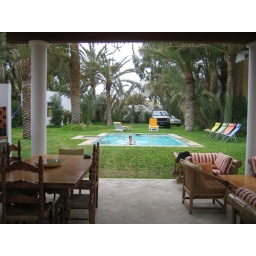
front yard of the beach house we stayed in